Cooking

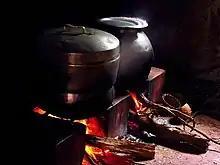
Pots being heated with a wood-burning fire in South India

Phylogenetic analysis suggests that early hominids may have adopted cooking 1–2 million years ago. of burnt bone fragments and plant ashes from the Wonderwerk Cave in South Africa has provided evidence supporting control of fire by early humans 1 million years ago. In his seminal work "", Richard Wrangham suggested that evolution of bipedalism and a large cranial capacity meant that early "Homo habilis" regularly cooked food. However, unequivocal evidence in the archaeological record for the controlled use of fire begins at 400,000 BCE, long after "Homo erectus". Archaeological evidence from 300,000 years ago, in the form of ancient hearths, earth ovens, burnt animal bones, and flint, are found across Europe and the Middle East. The oldest evidence (via heated fish teeth from a deep cave) of controlled use of fire to cook food by archaic humans was dated to ~780,000 years ago. Anthropologists think that widespread cooking fires began about 250,000 years ago when hearths first appeared.